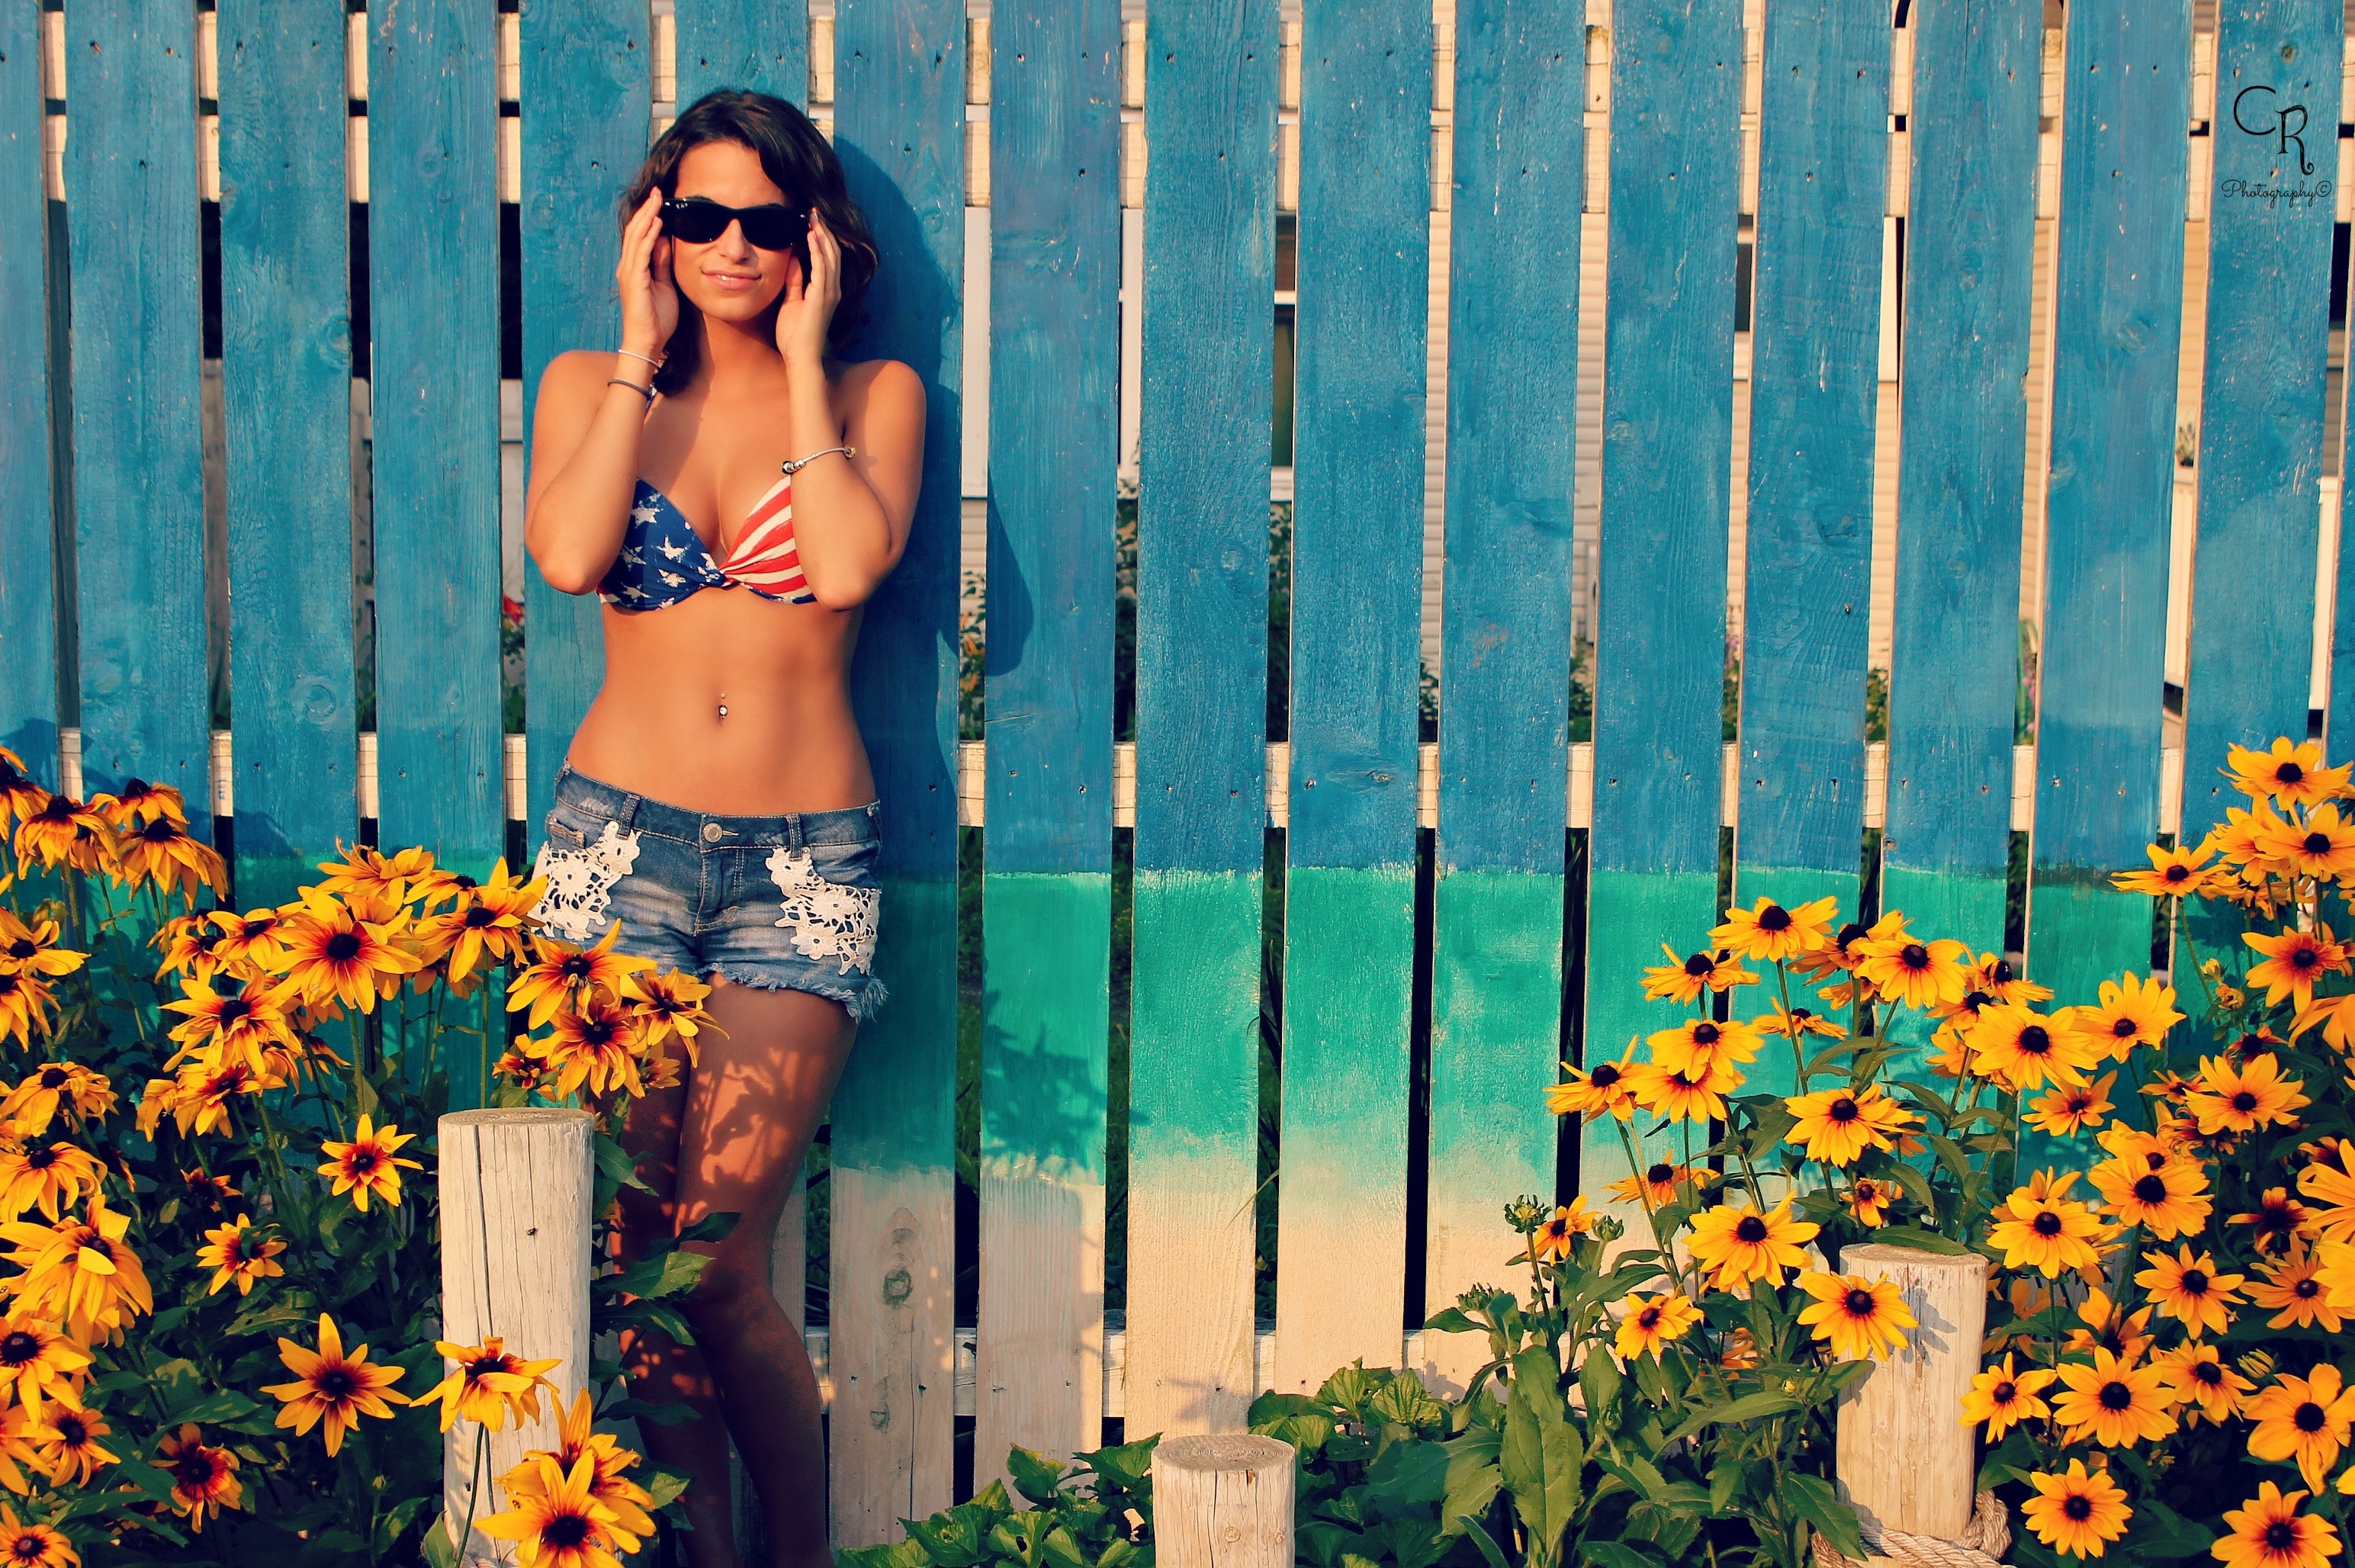
beach, girl, photography, flower, model, spring, green, color, usa, yellow, season, bikini, flowers, photograph, beauty, image, photo shoot